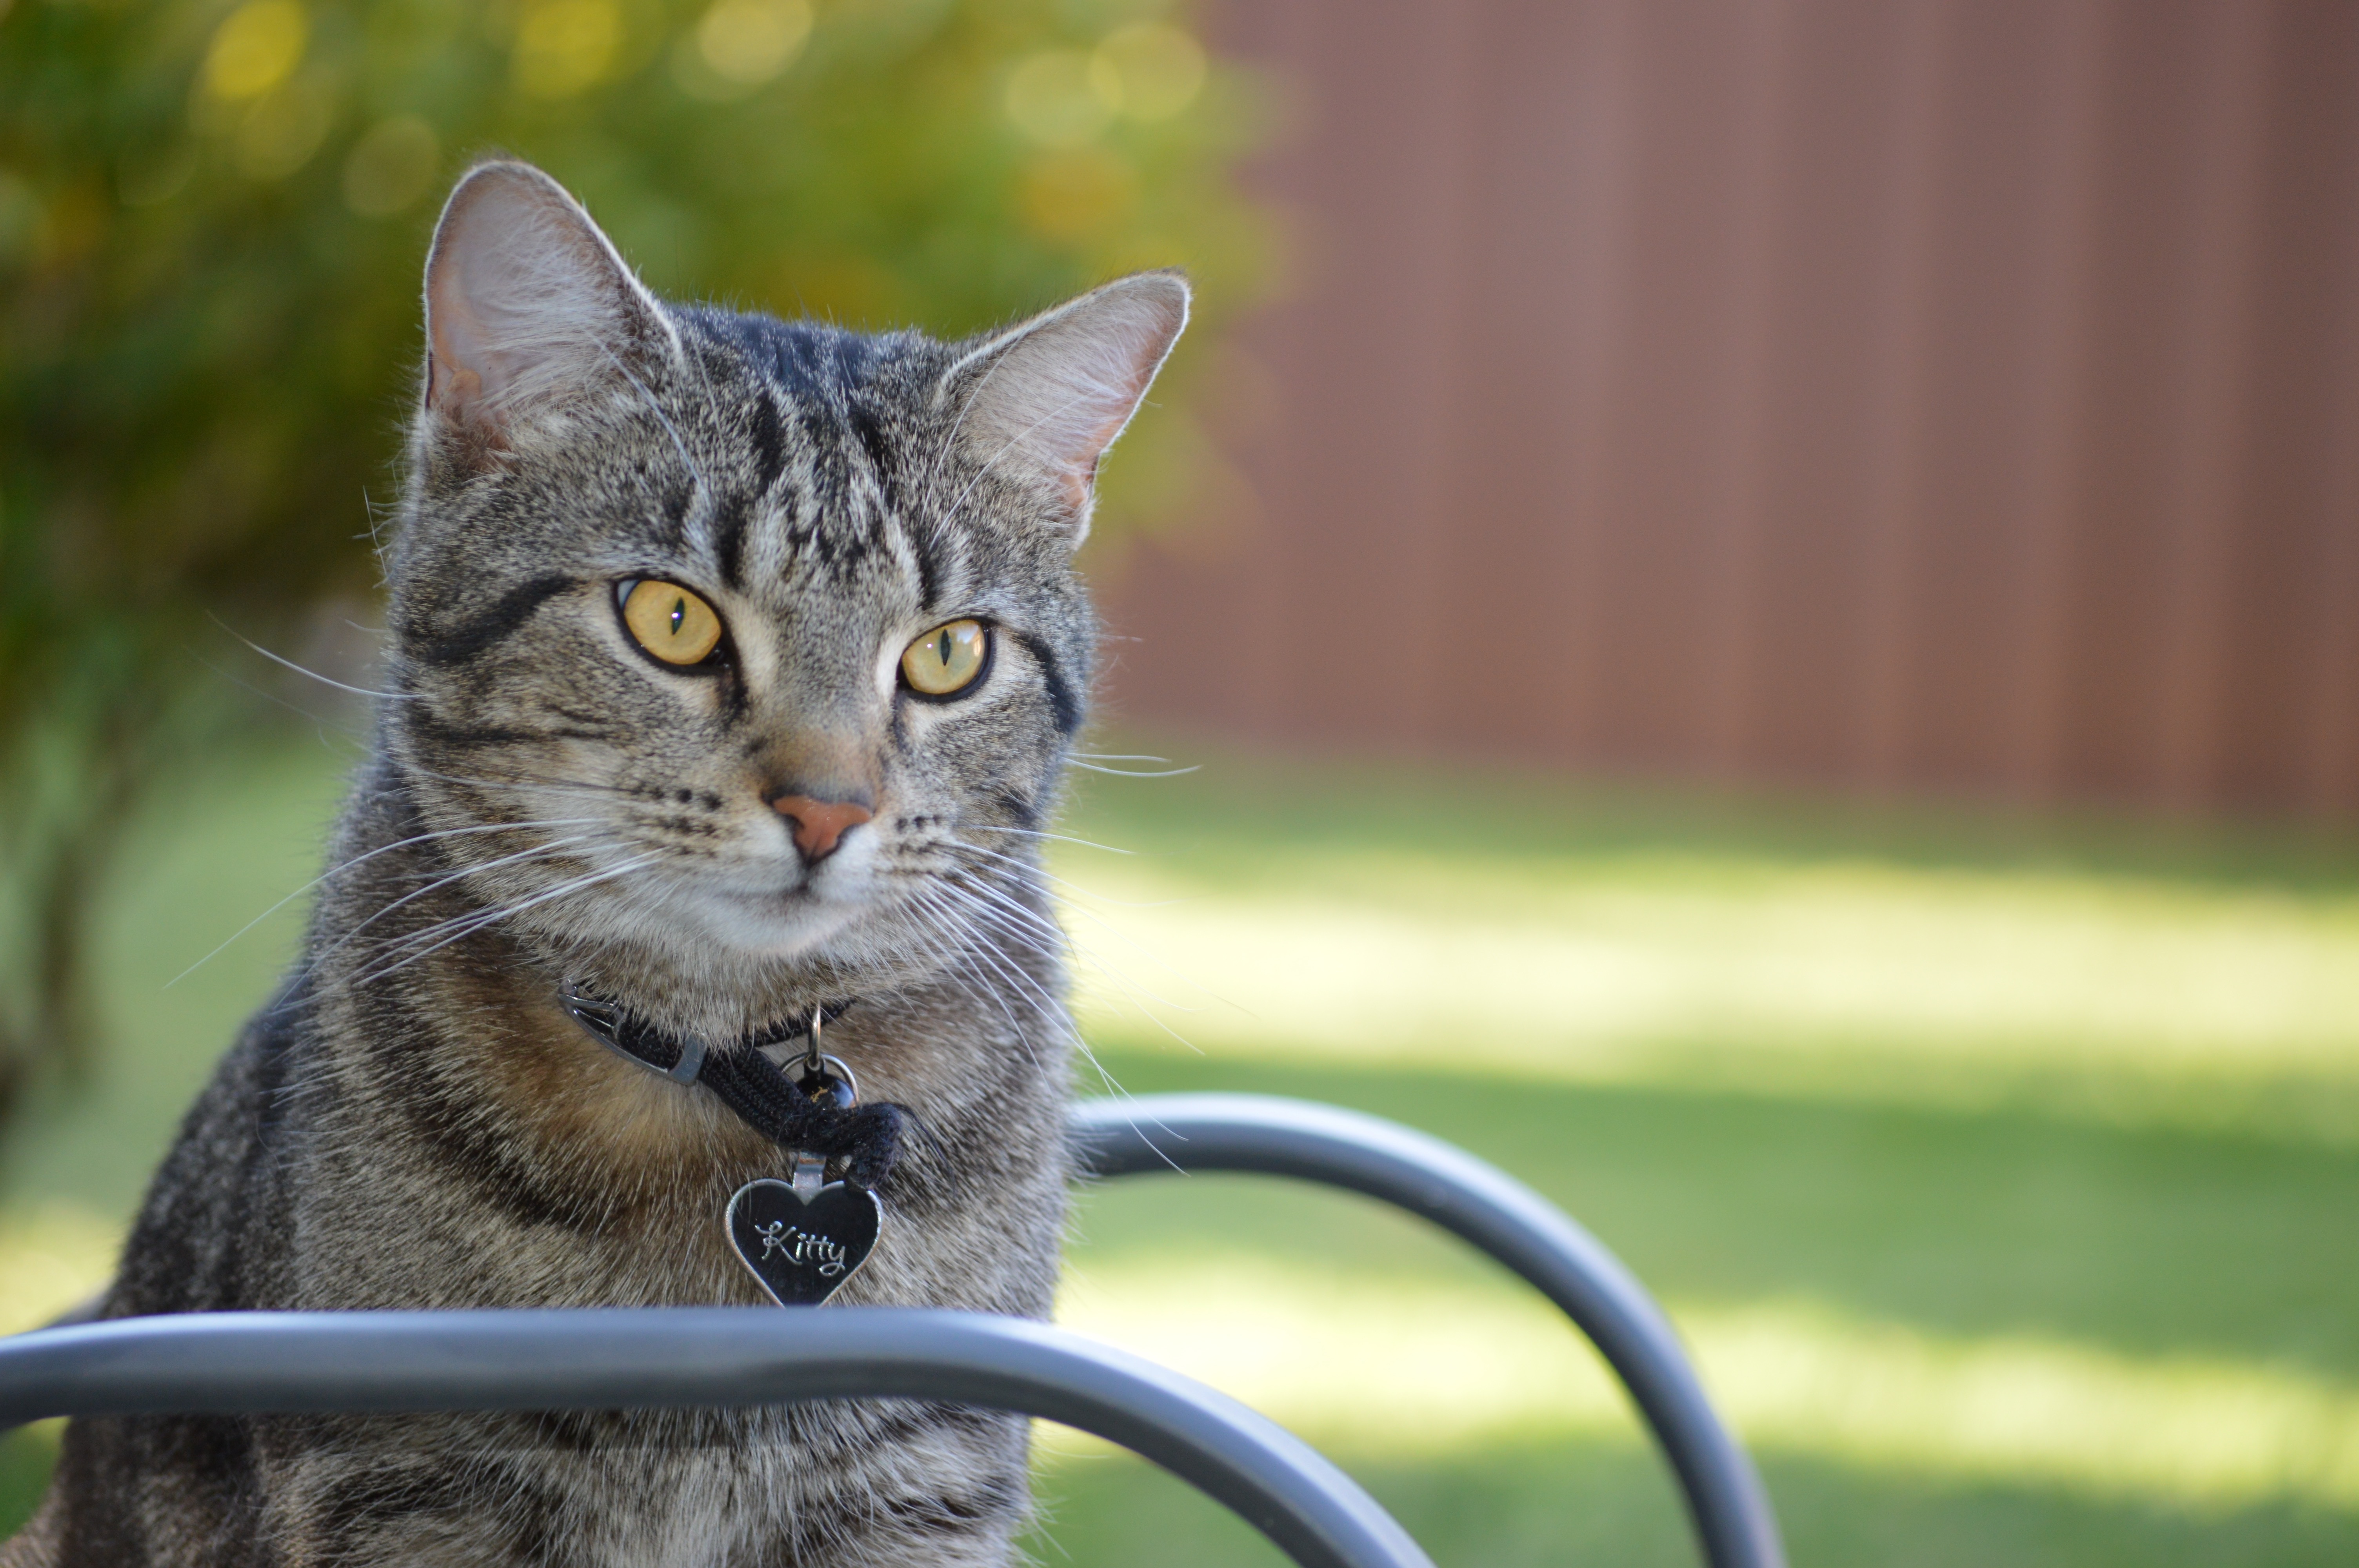
animal, pet, fur, kitten, cat, feline, mammal, fauna, whiskers, kitty, pussy, vertebrate, domestic, cute cat, tabby cat, european shorthair, wild cat, small to medium sized cats, cat like mammal, domestic short haired cat